The Jams

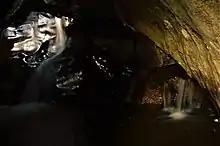
Inside the talus cave along the second tier of The Jams waterfall

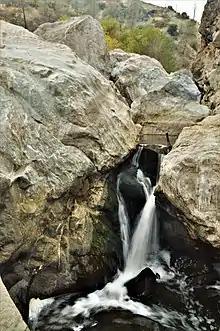
The lowest tier on The Jams waterfall

The Jams is a waterfall along Cache Creek in Lake County, California. The Jams is a three tiered waterfall located approximately upstream of the confluence with the North Fork Cache Creek. Each of the tiers are approximately tall. The lowest tier is an above ground waterfall while the upper two tiers cascade underground through talus caves caused by boulders falling off the surrounding cliffs and into the creek channel. The Jams is a class VI rapid during high flows and is completely impassable since the river flows into the boulders and through the talus caves.